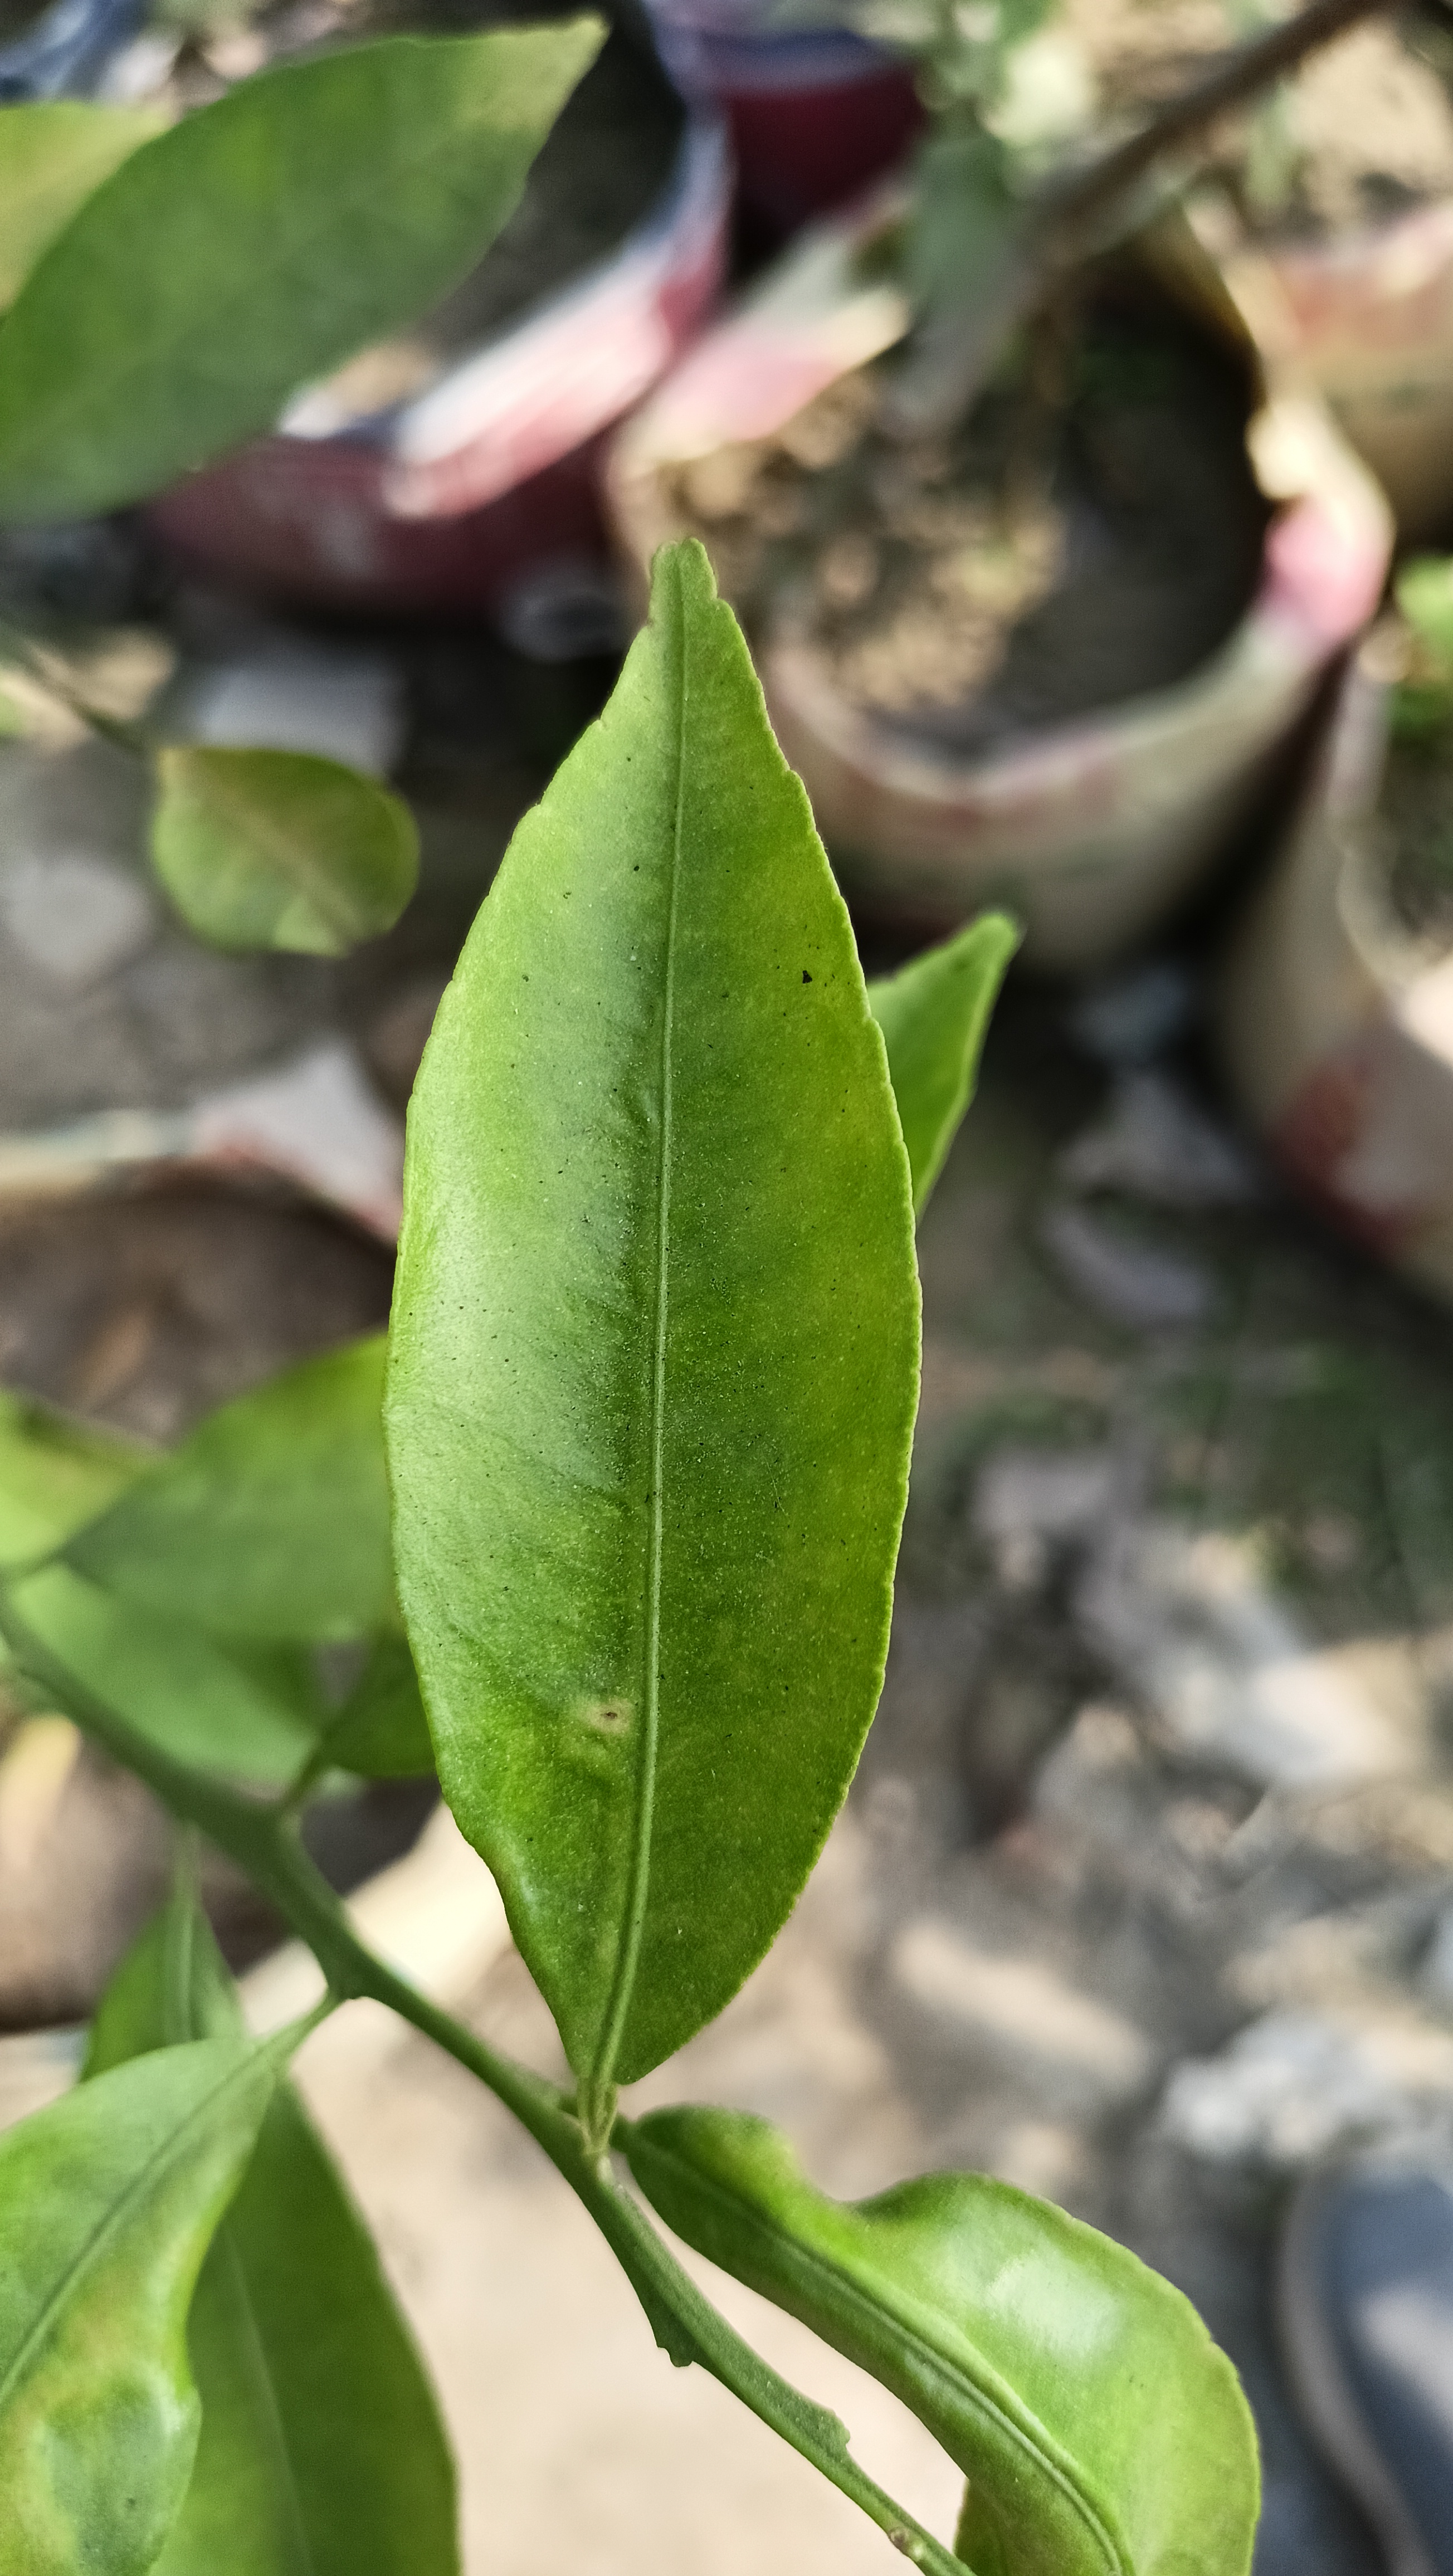
Mandarin leaf variety: Mandaring